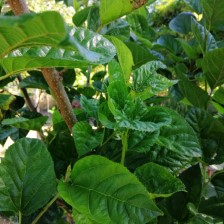
Variety: BlackAustralia